J. Paul Getty Museum

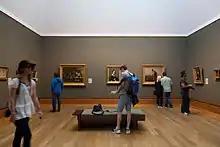
The Getty attracts approximately 1.8 million visitors a year.

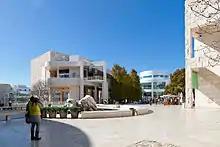
Architect Richard Meier chose beige-colored Italian travertine panels to cover the retaining walls and to serve as paving stones for the arrival plaza and museum courtyard.

In the 1970s and 1980s, the curator, Jiří Frel, designed a tax manipulation scheme which expanded the museum collection of antiquities, essentially buying artifacts of dubious provenance, as well as a number of artifacts generally considered fakes, such as the Getty kouros. In 1984, Frel was demoted, and in 1986, he resigned.